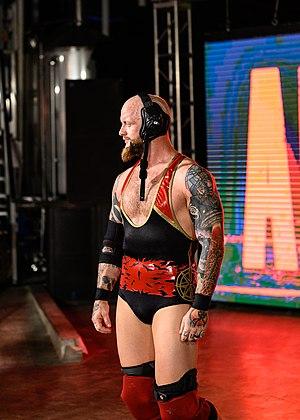
Joshua Lemay est un catcheur canadien plus connu sous le nom de Josh Alexander. Il travaille actuellement à Impact Wrestling!.